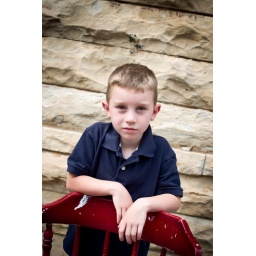
Found the red chair in a back alley and put it to good use!